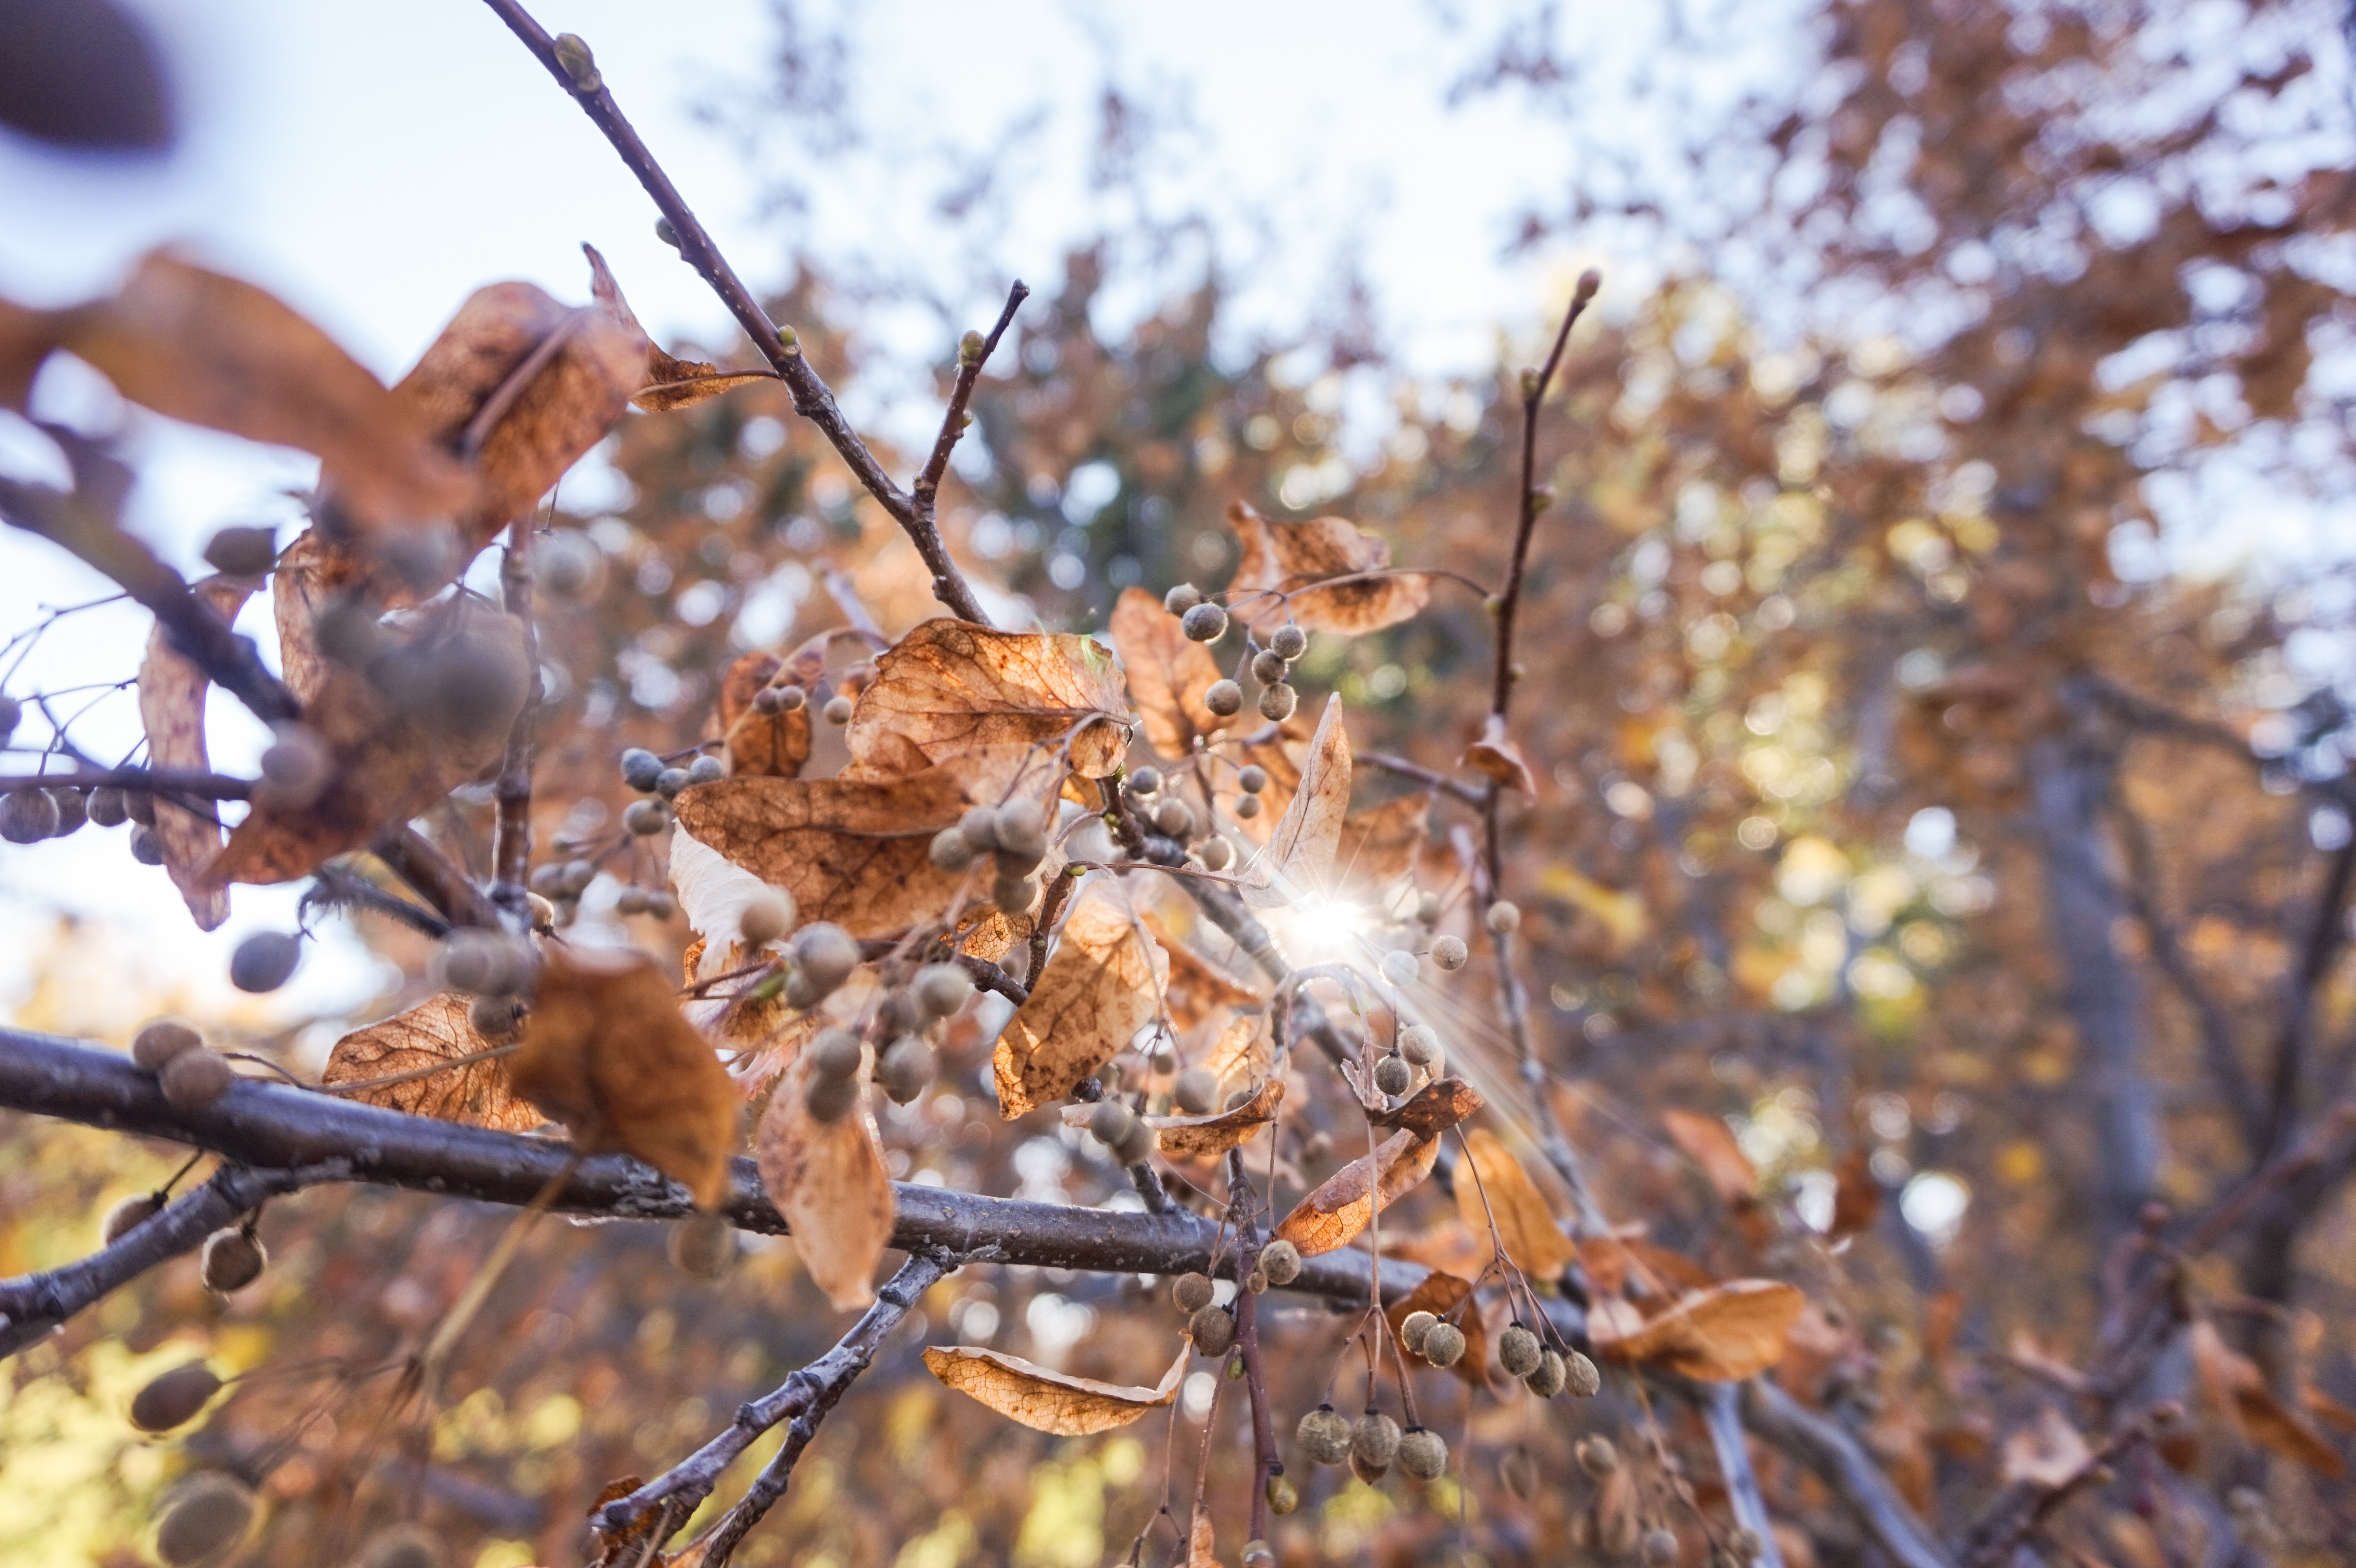
tree, nature, branch, blossom, winter, plant, sunlight, leaf, flower, frost, wildlife, spring, autumn, flora, season, twig, macro photography, woody plant